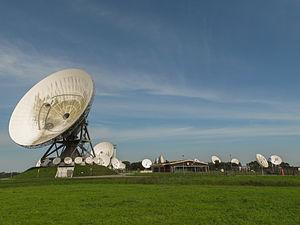
Burum est un village de la commune néerlandaise de Noardeast-Fryslân, situé dans la province de Frise.